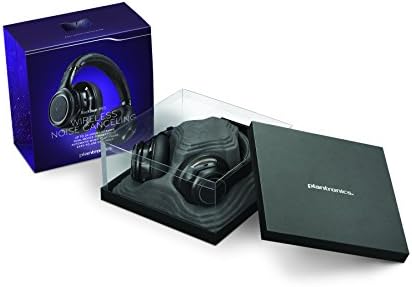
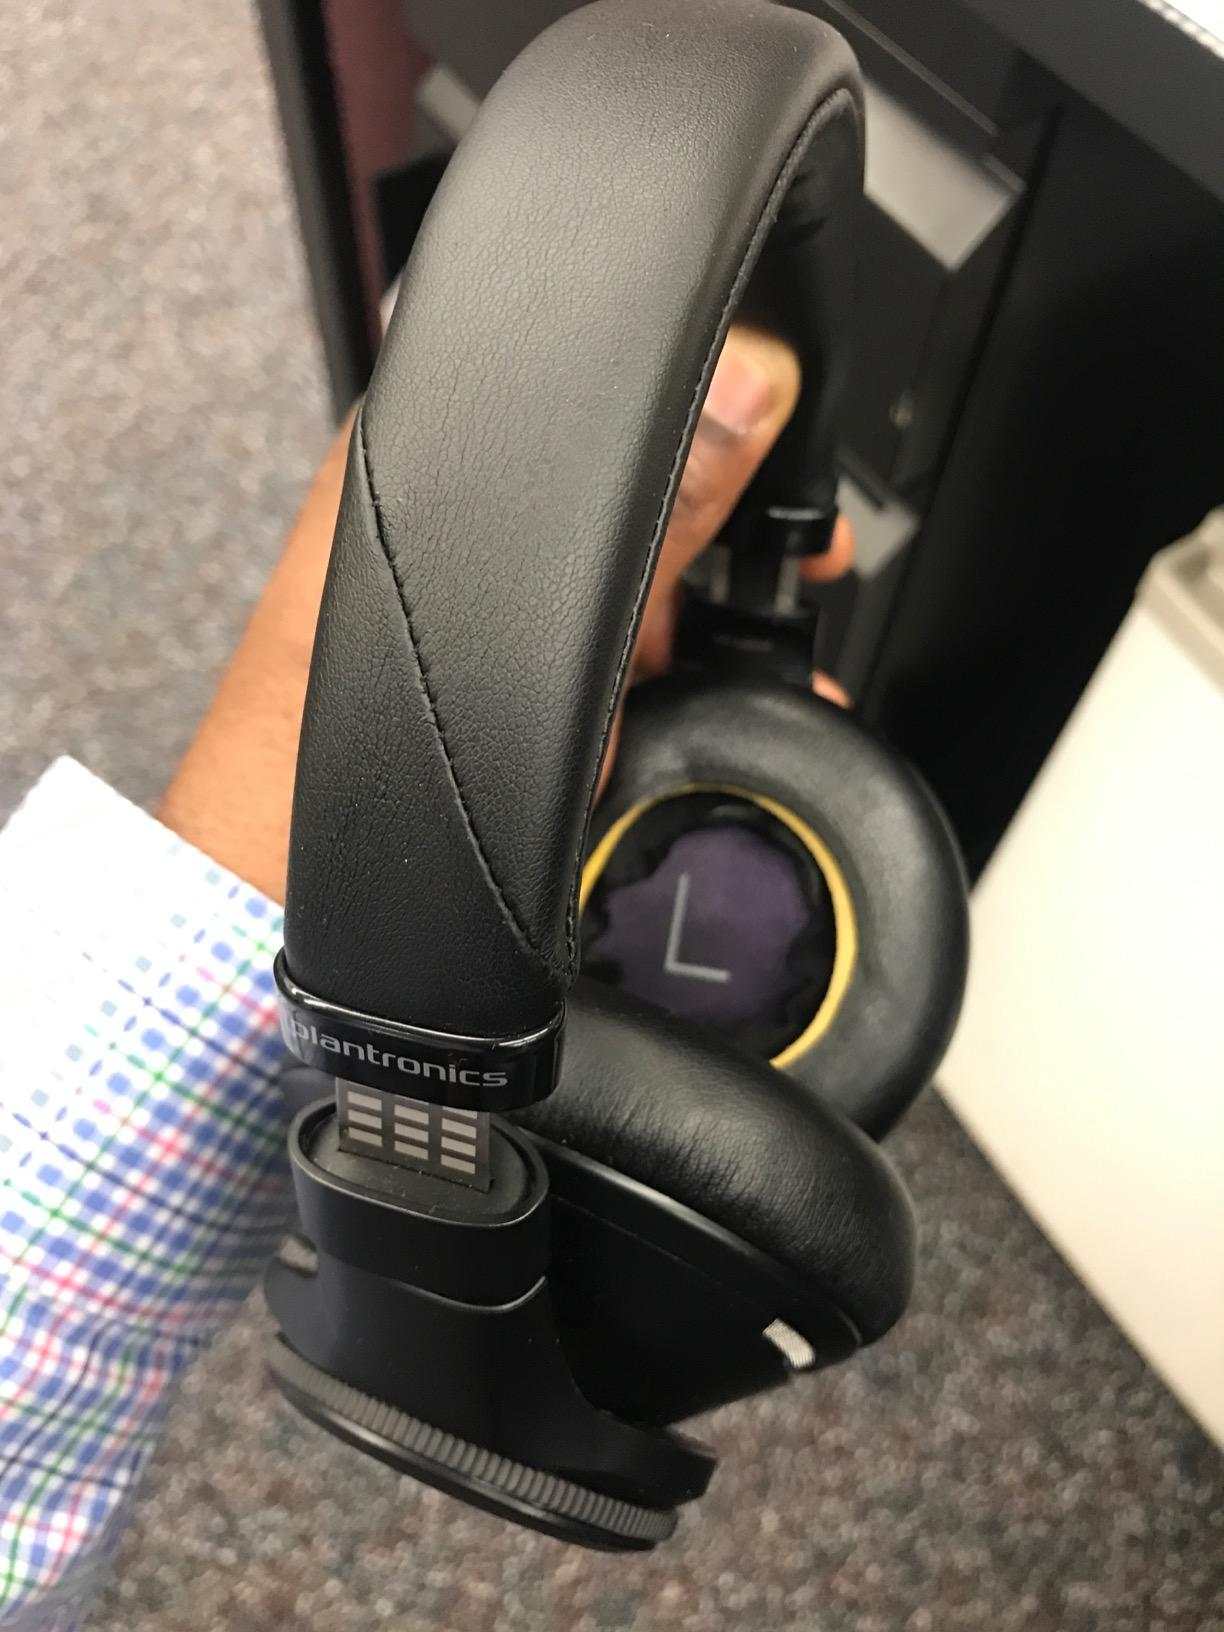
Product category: headphones
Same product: yes